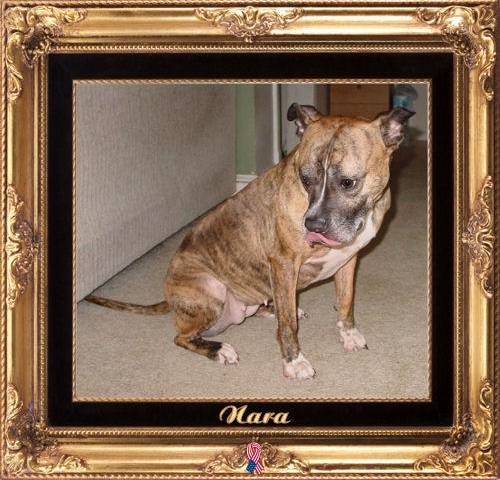
Label: dog